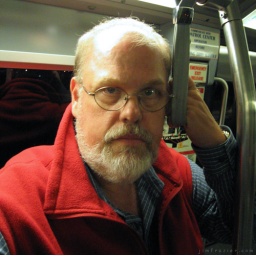
It's 1:20am and I'm finally on the train to my car in the remote parking lot